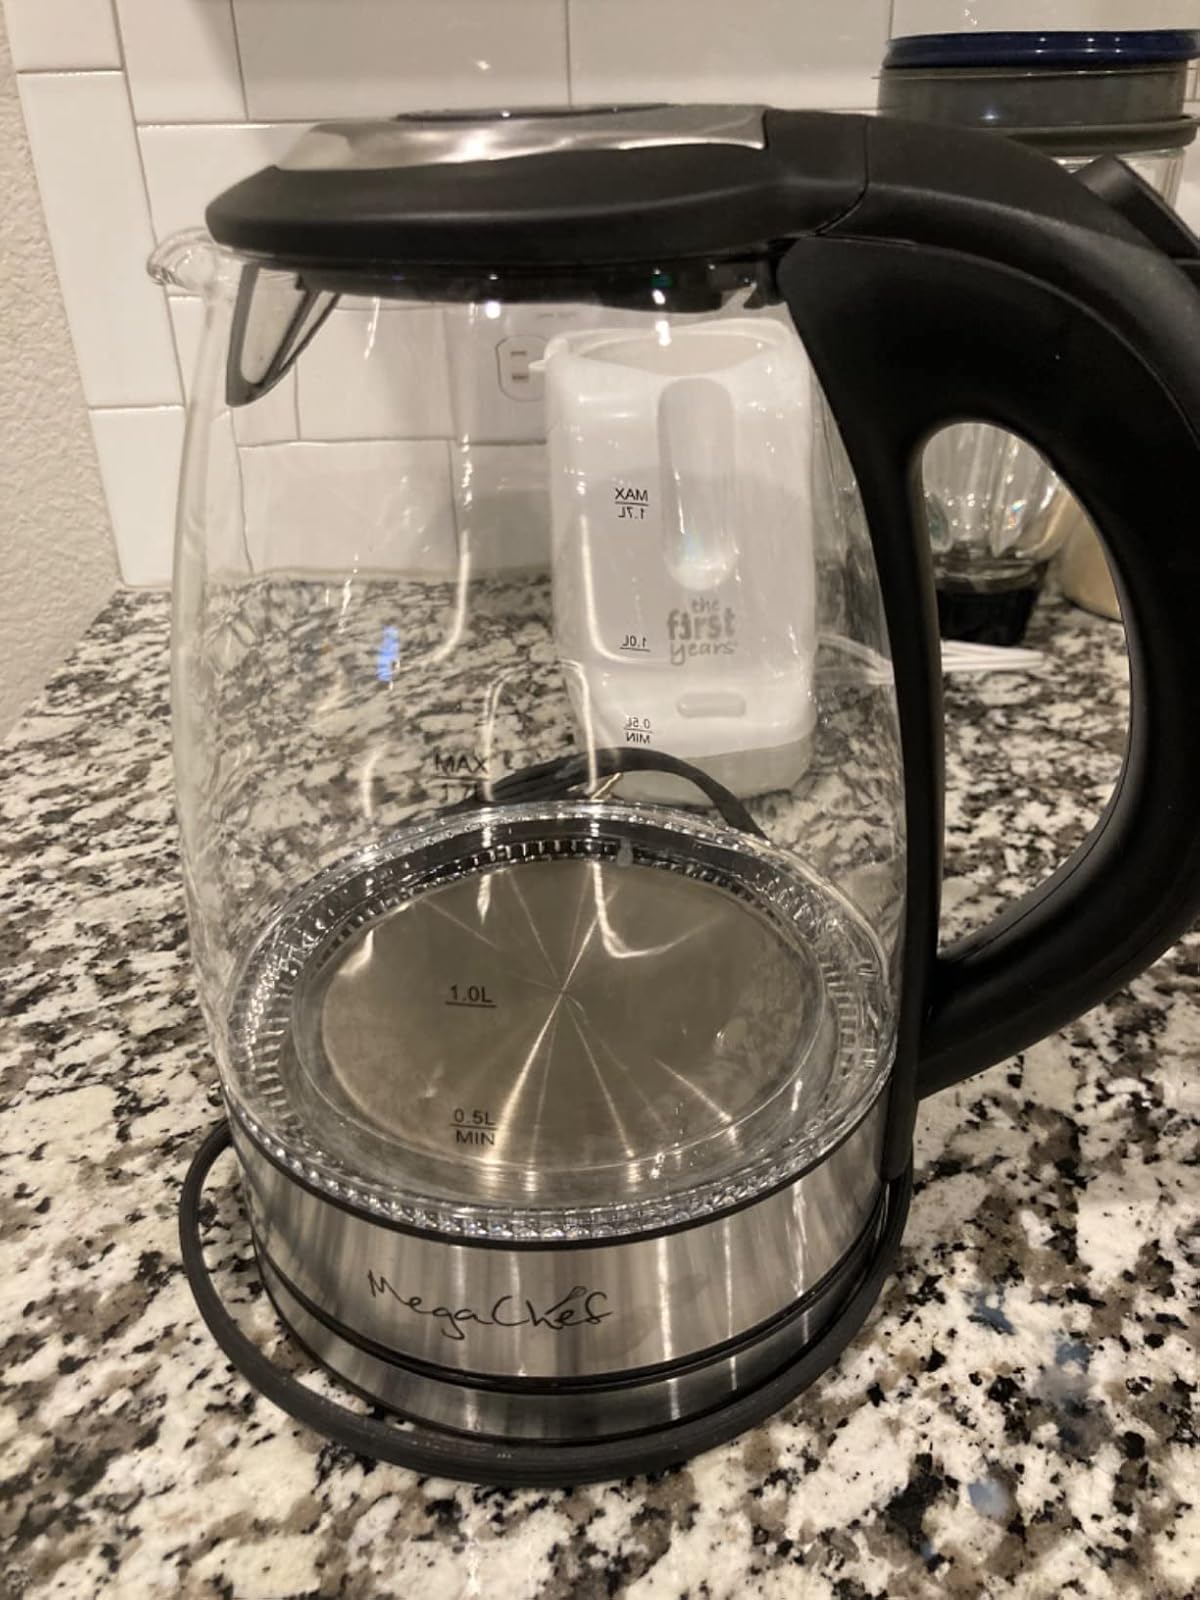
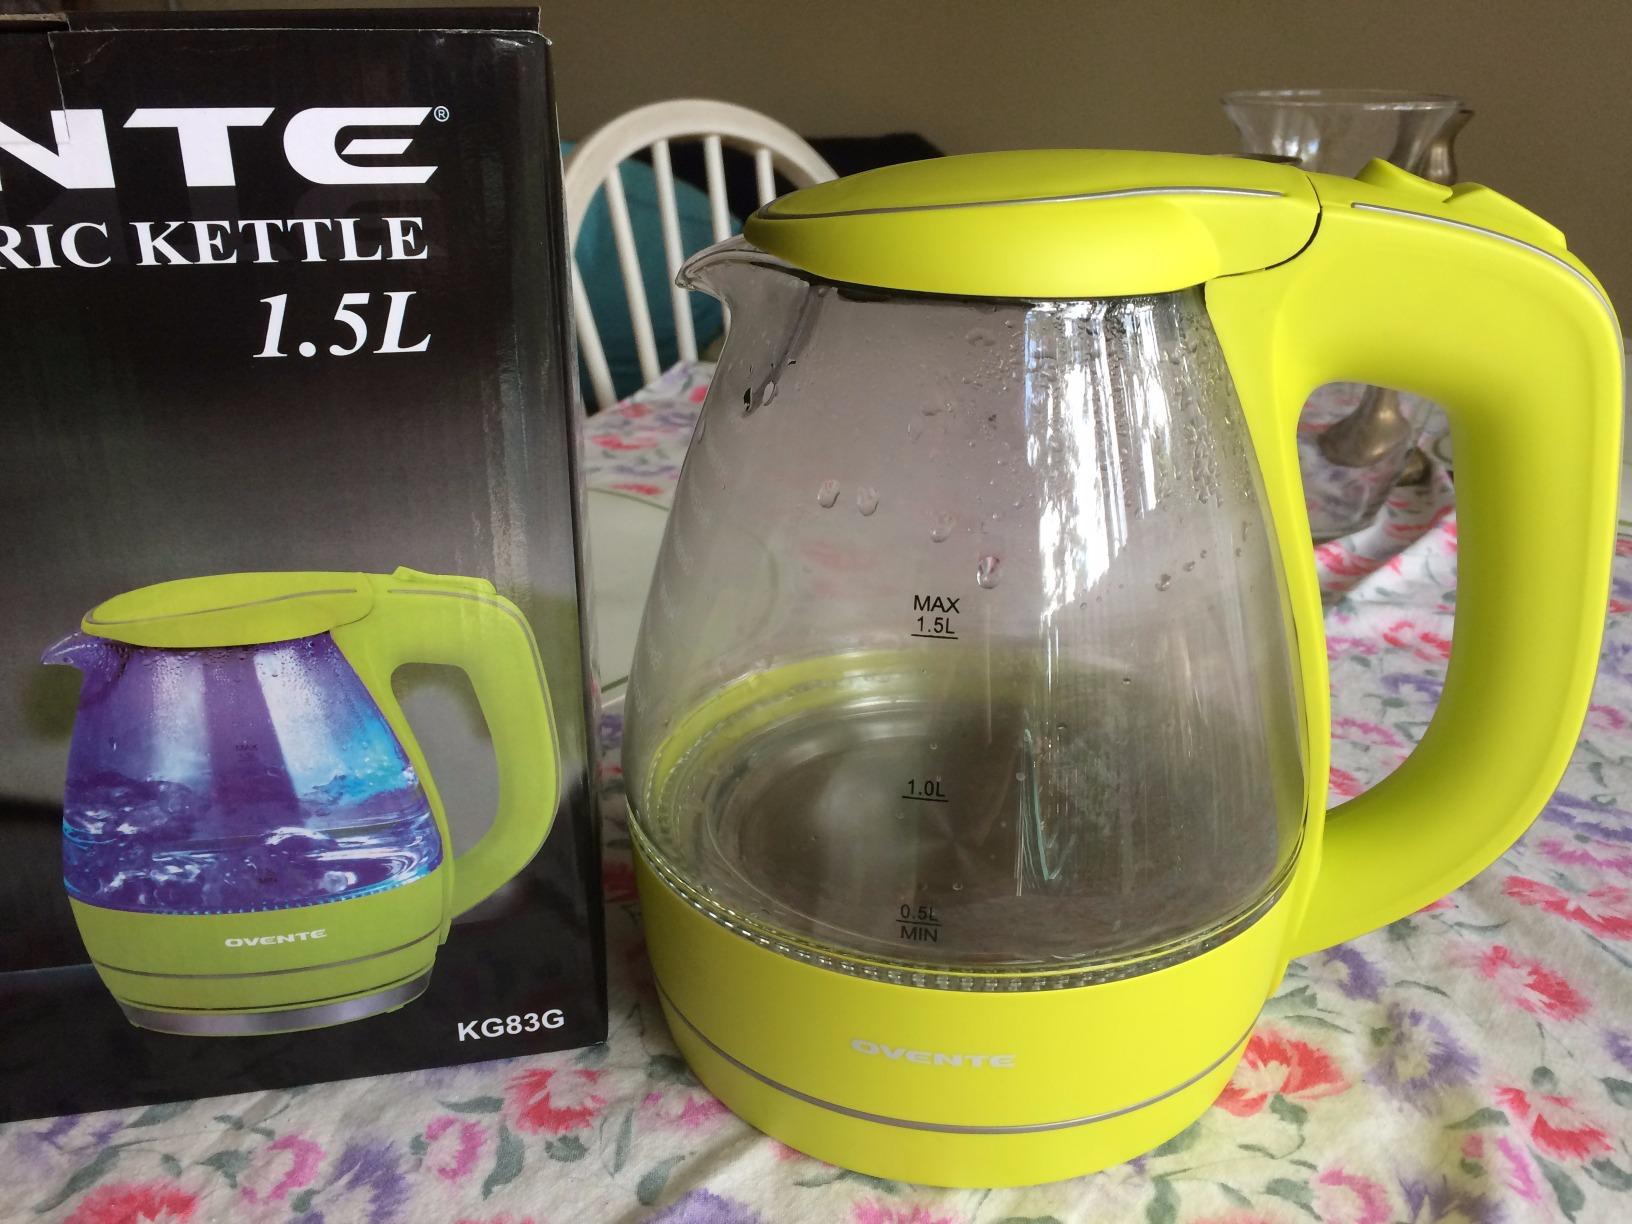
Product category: items_kettle
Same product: no